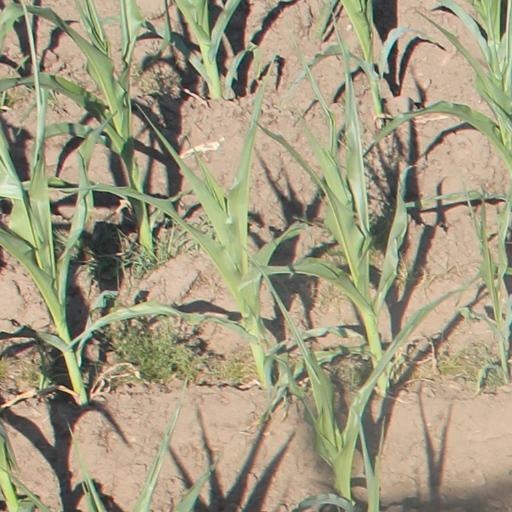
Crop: maize; corn